Mariano Melgarejo

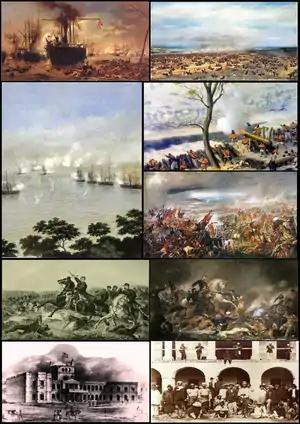
Scenes from the War of the Triple Alliance.

In December 1864, taking advantage of the delicate health of President Achá, Melgarejo revolted against him, and, together with his troops, carried out a coup against the government. By this point, the unpopular government was ruling over a chaotic and anarchic land, making Melgarejo's task far simpler. Melgarejo rose to the Presidency of Bolivia on December 28, 1864, at the age of forty-four.